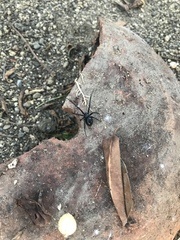
Species: Lactrodectus_hesperus